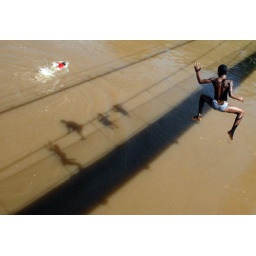
Kids jumping from a bridge in Yaviza, the southern end of the Pan Am Highway